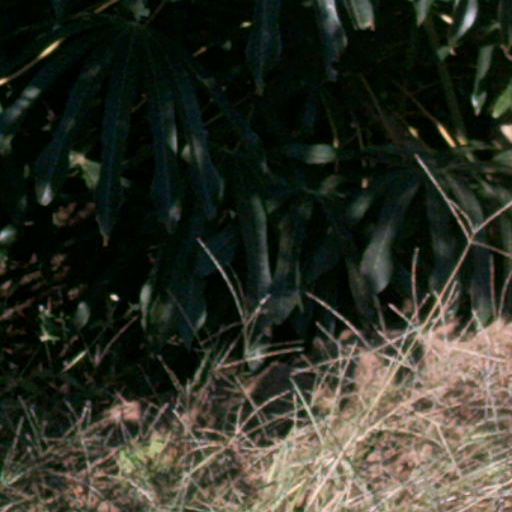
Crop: cassava